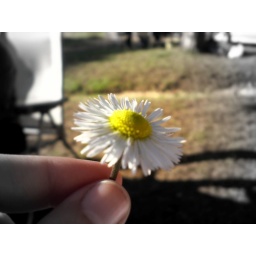
Your so dainty just like a flower. You almost colour in my black n' white days.